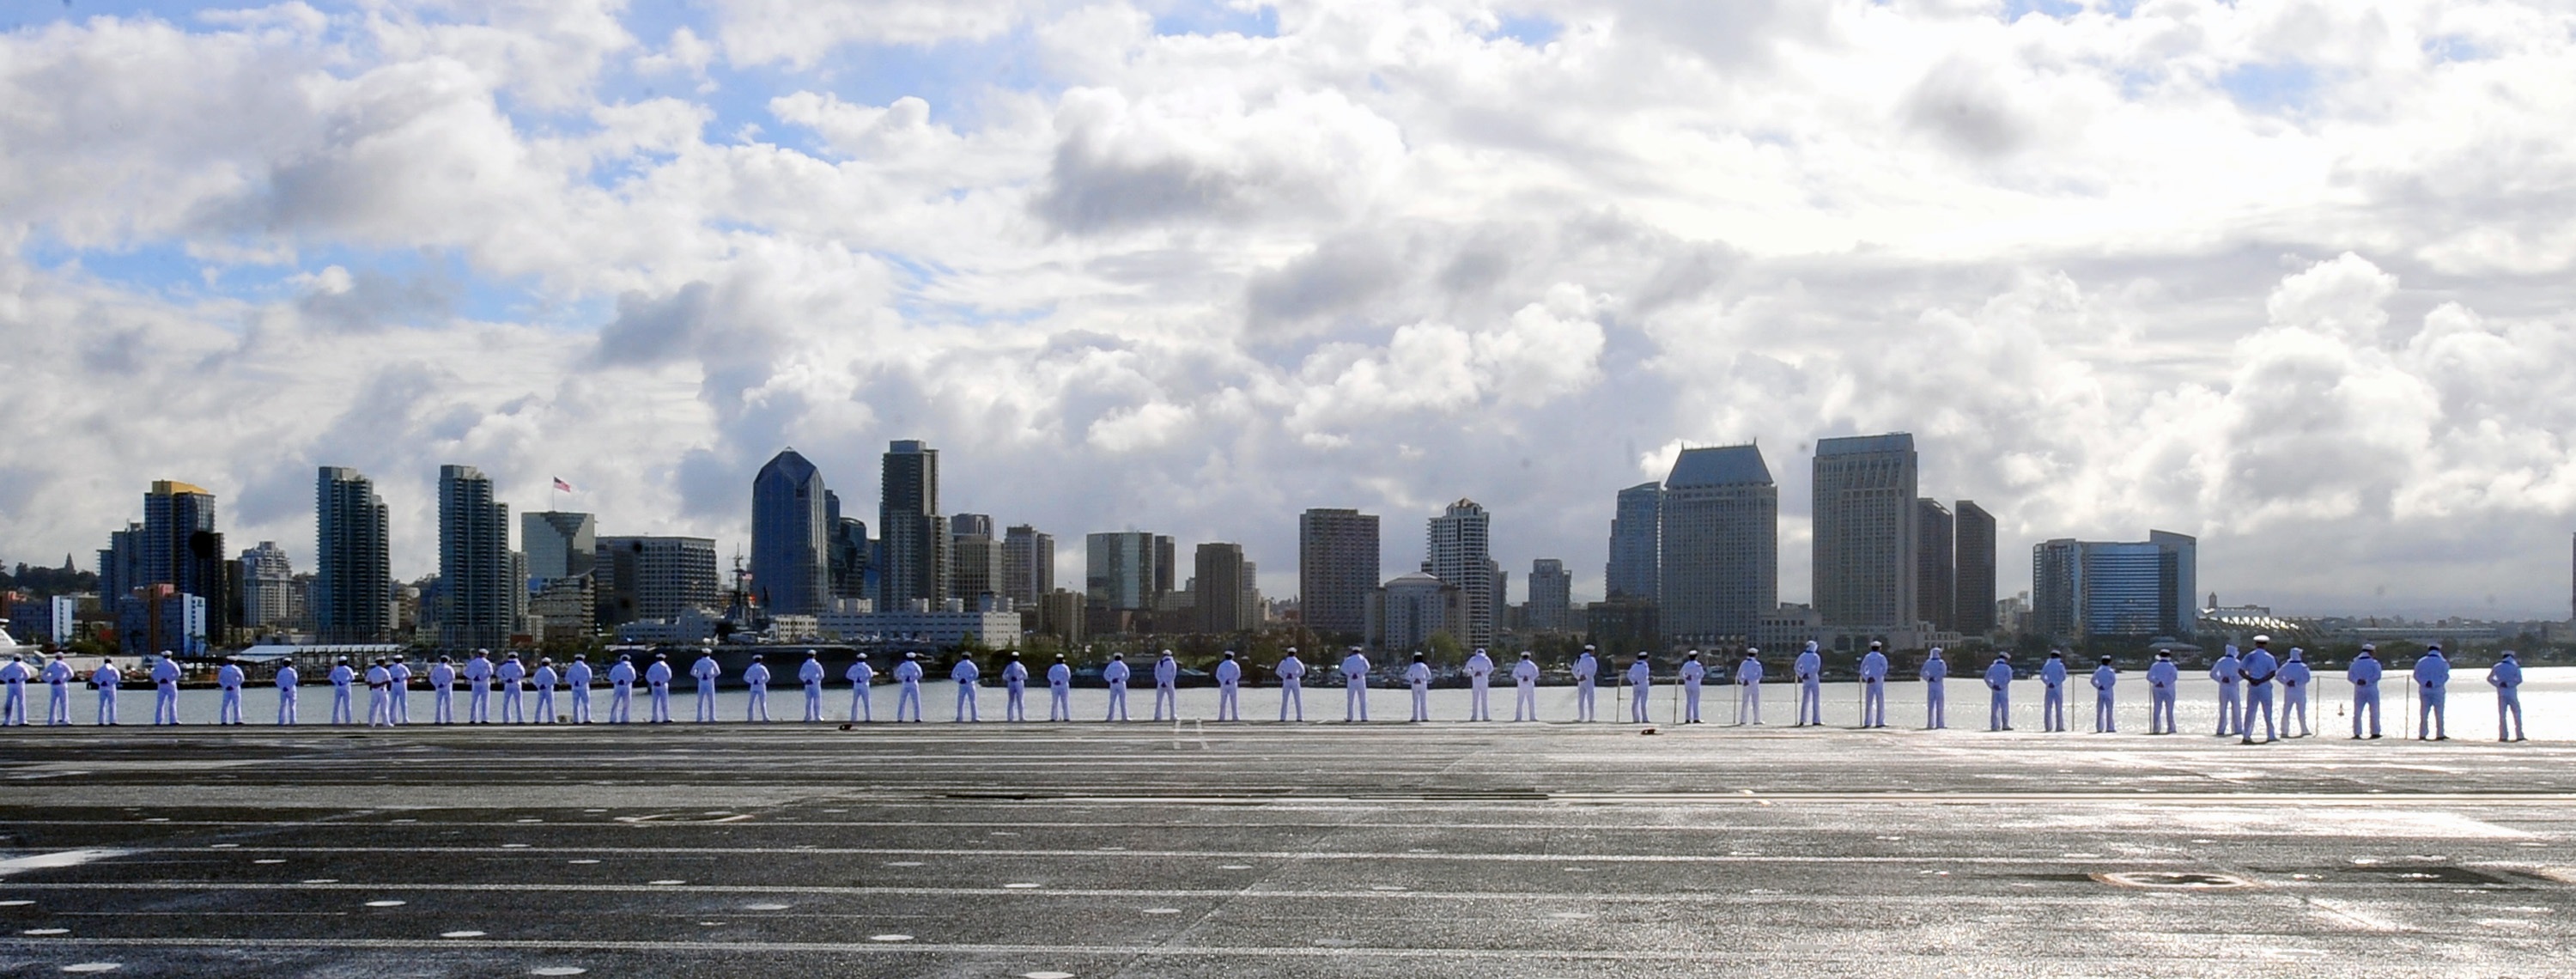
horizon, skyline, city, skyscraper, cityscape, panorama, downtown, military, usa, landmark, port, california, nautical, uniform, navy, metropolis, san diego, aircraft carrier, sailors, flight deck, dress whites, man the rails, seamen, geographical feature, human settlement, metropolitan area